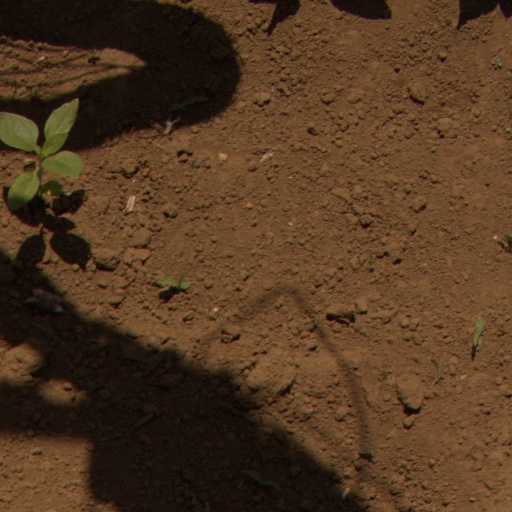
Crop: Jerusalem artichoke